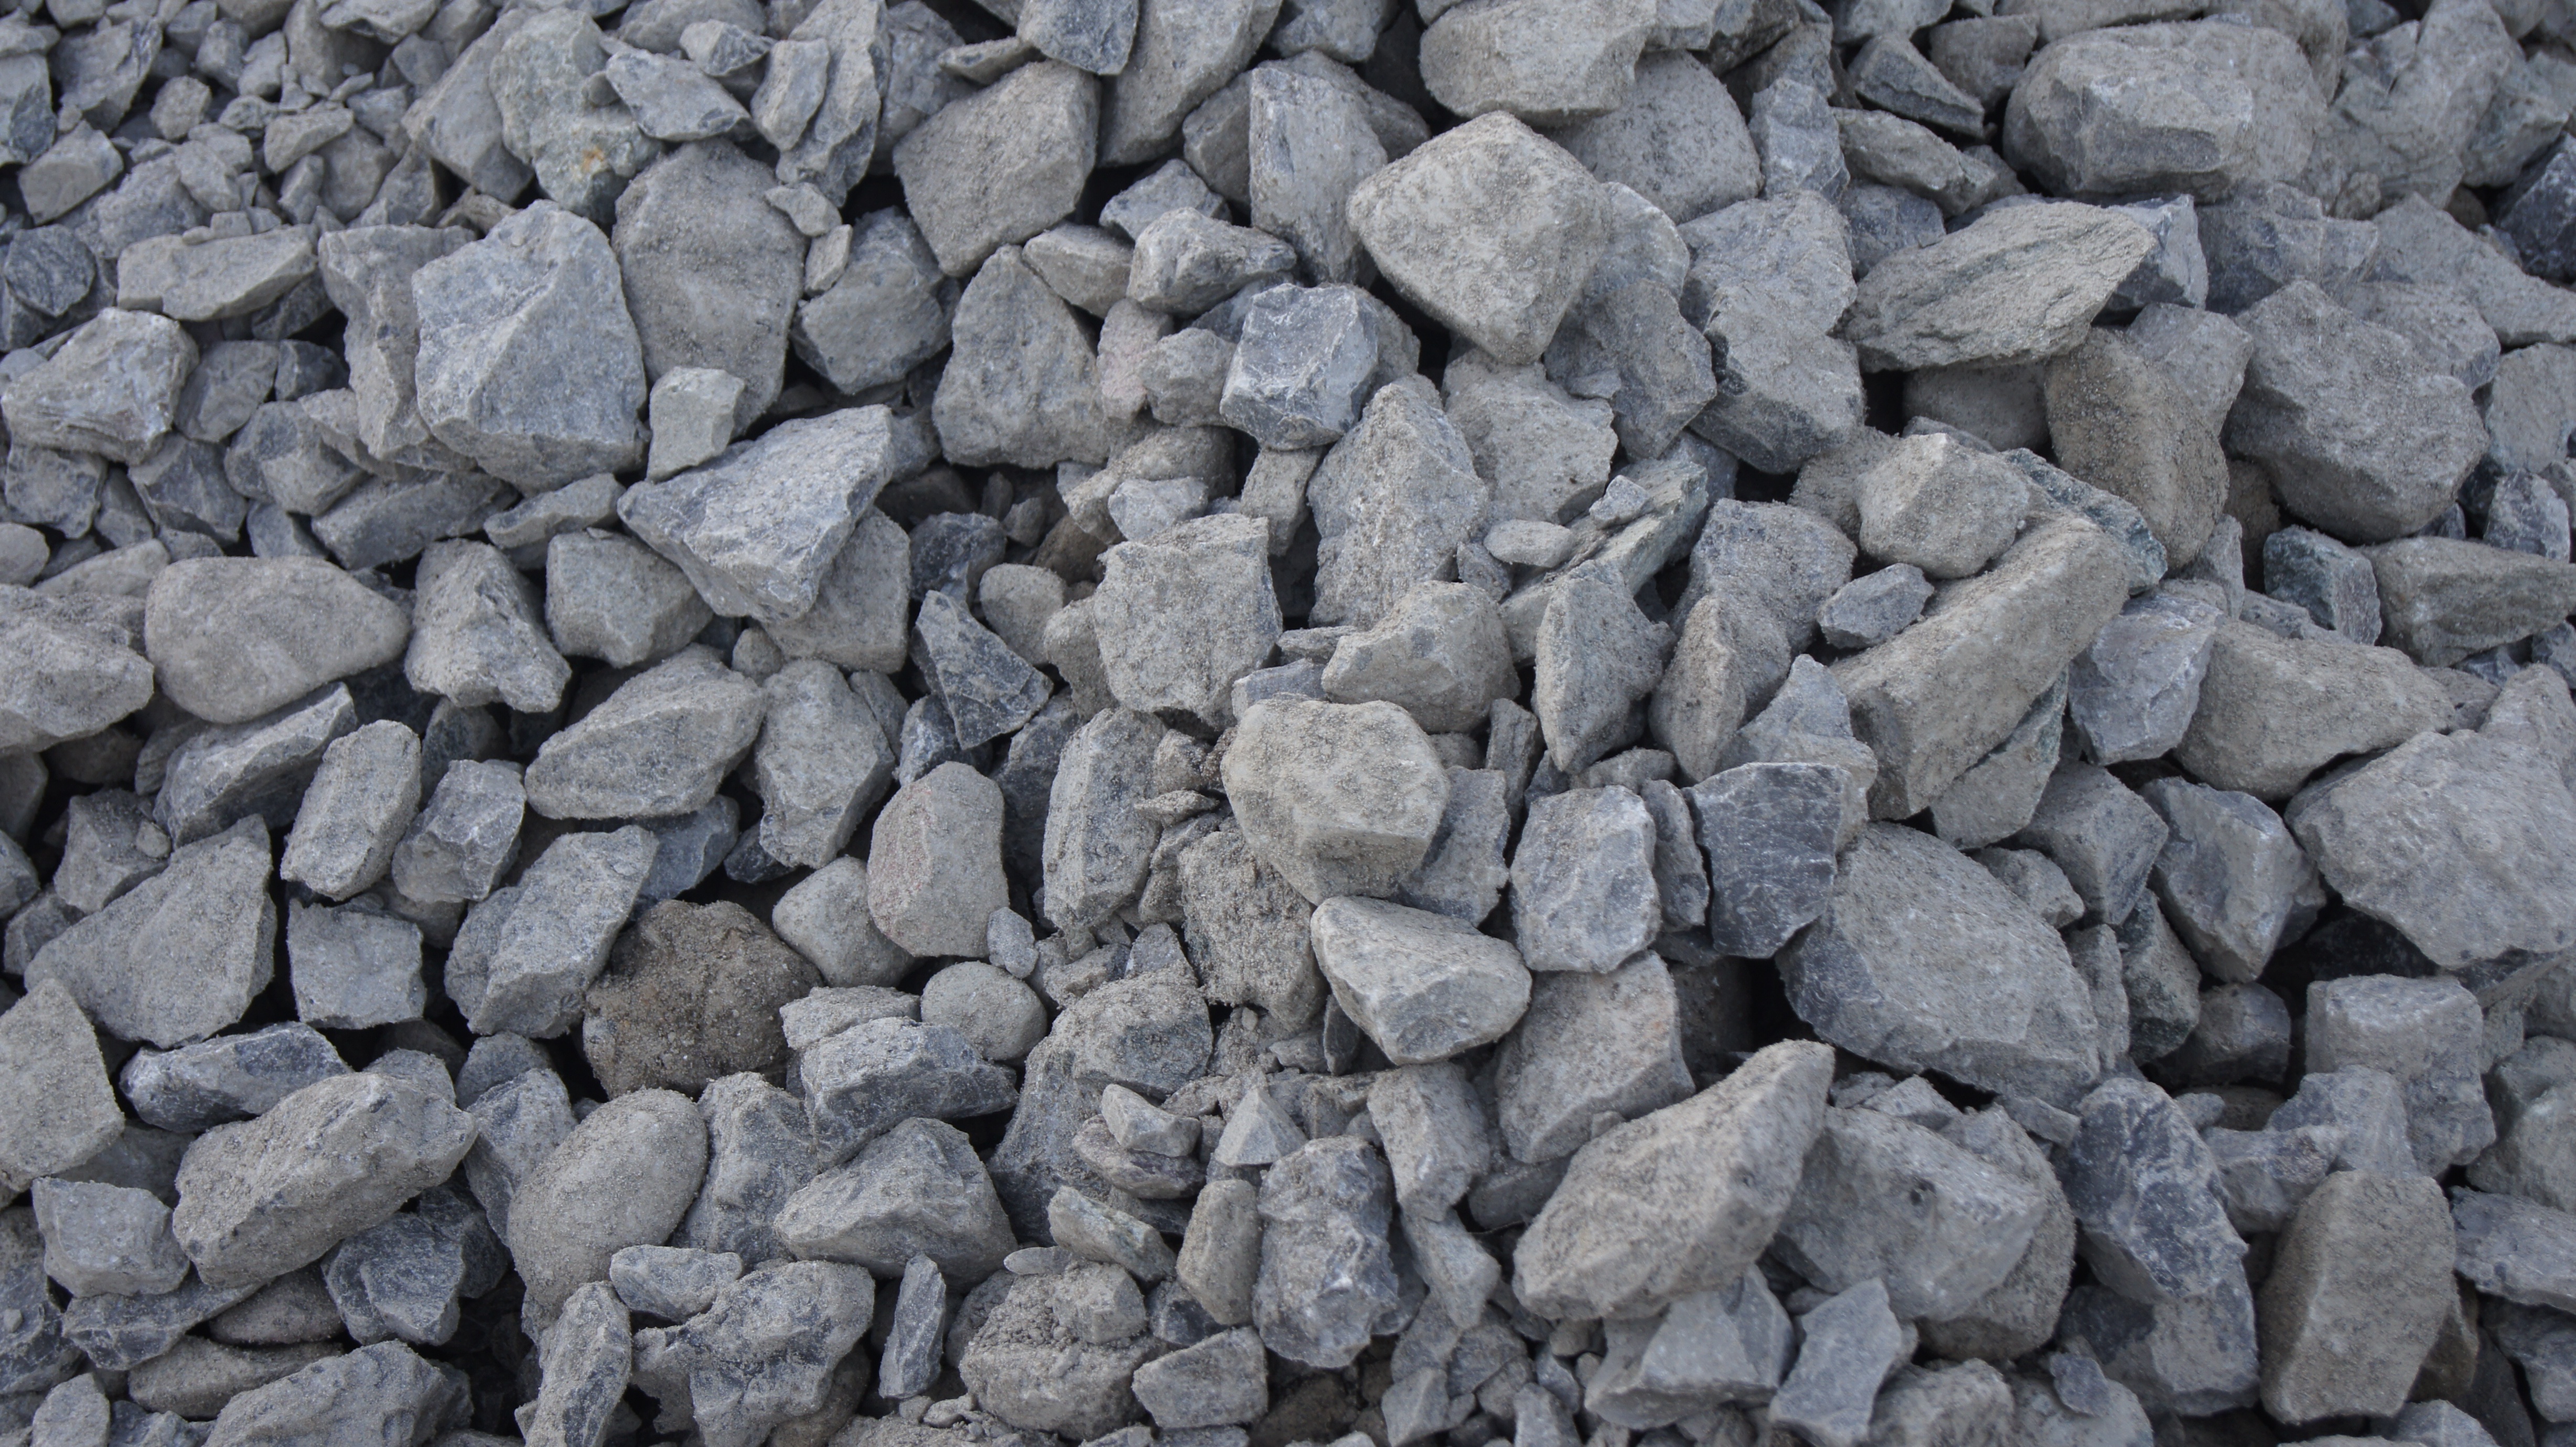
outdoor, rock, black and white, stone, asphalt, soil, stone wall, material, stones, rubble, gravel, flooring